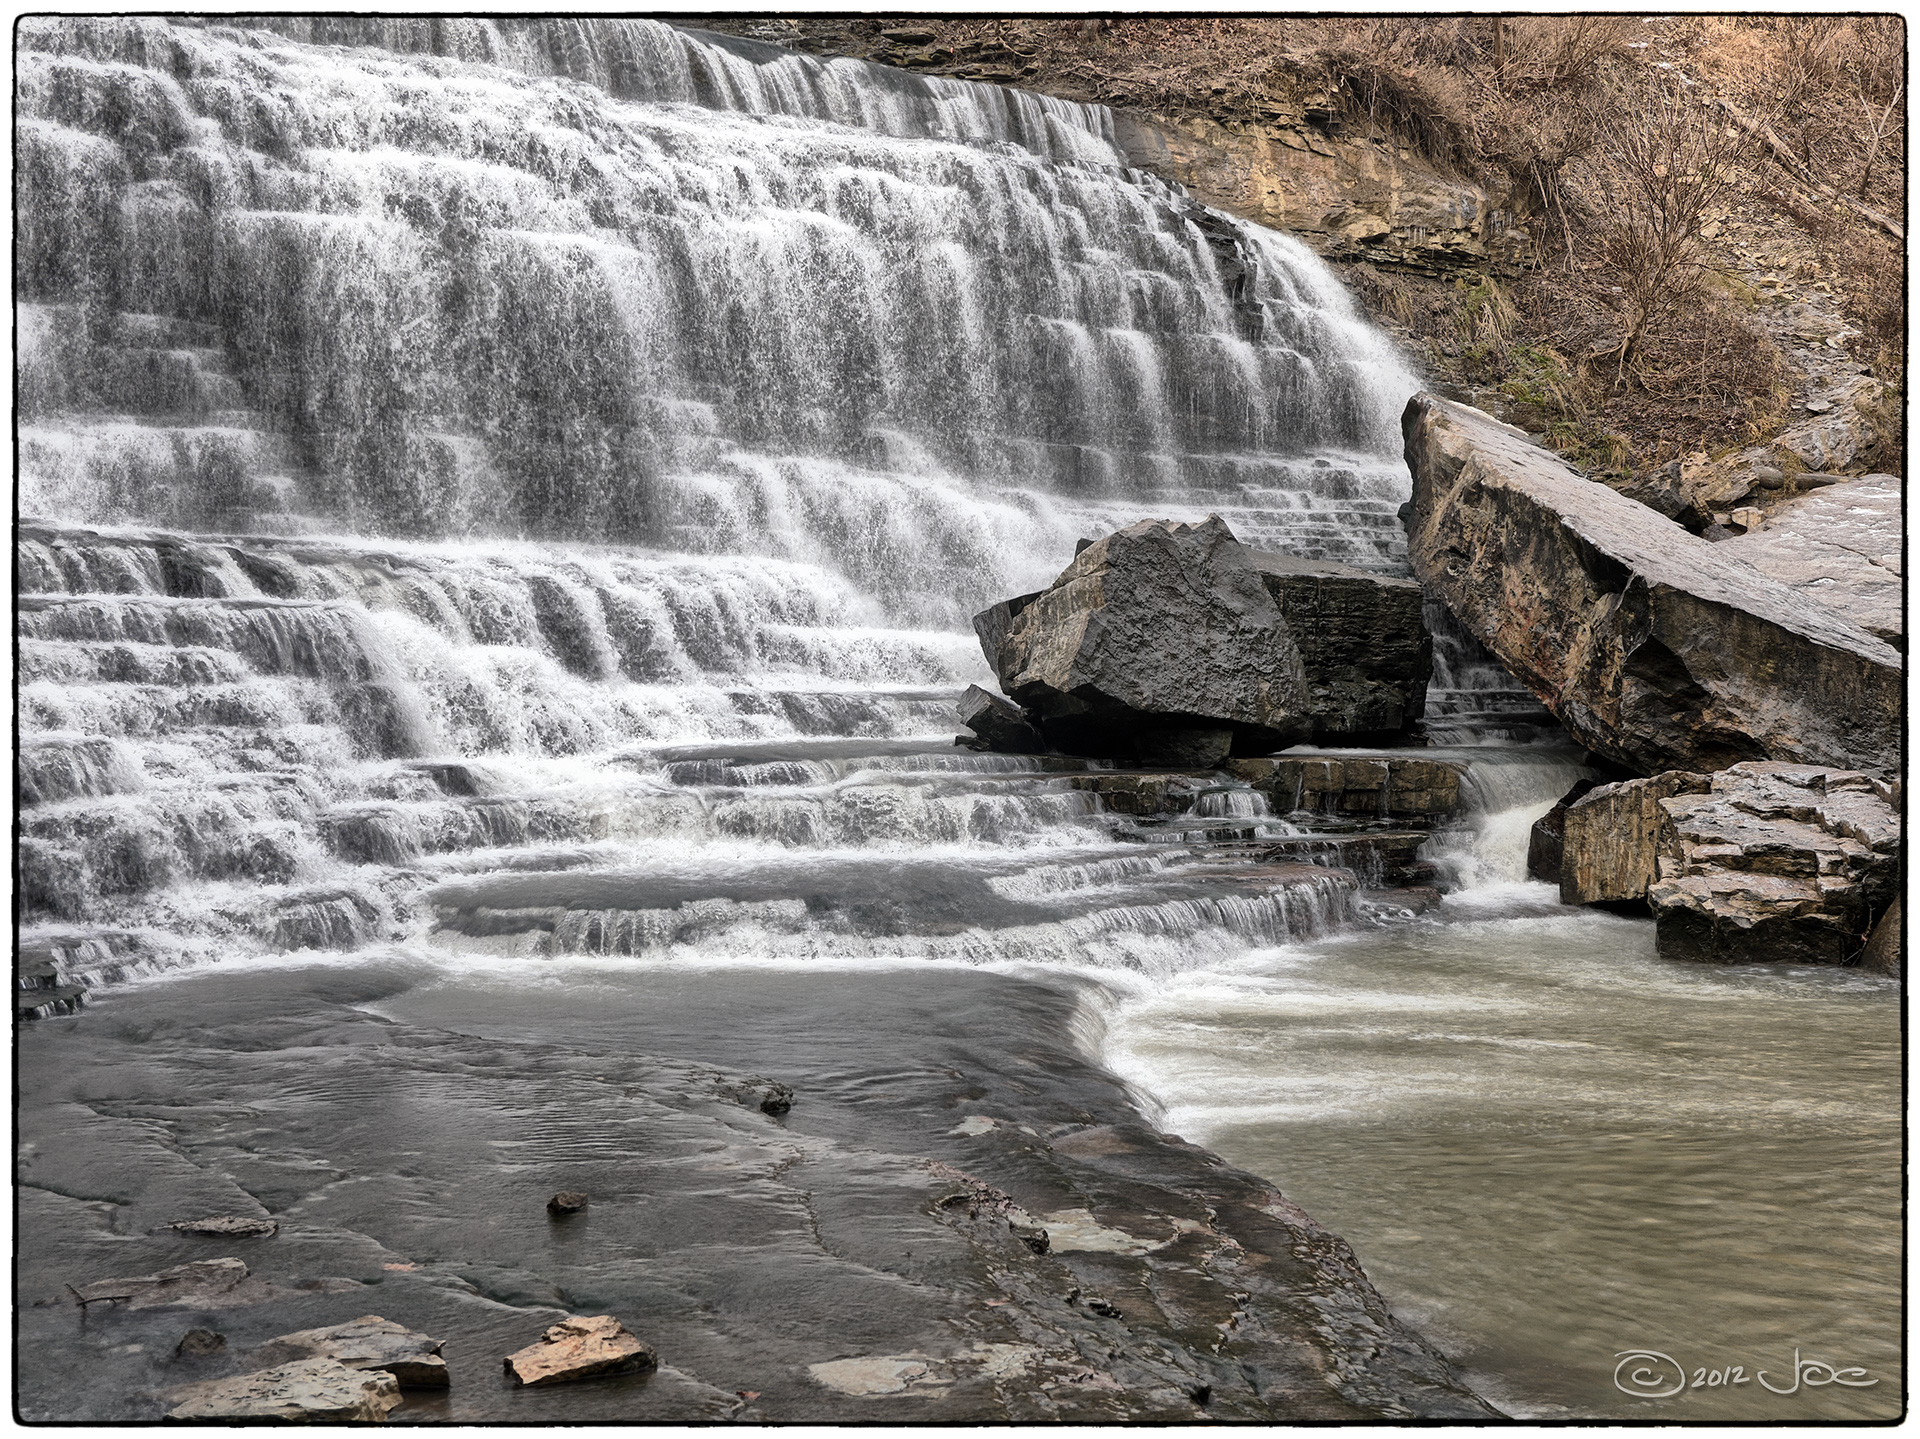
coast, water, rock, waterfall, river, stream, rapid, body of water, falls, ontario, hamilton, albion, nikcolorefexpro, water feature, wadi